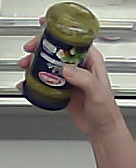
Product: barilla_pesto